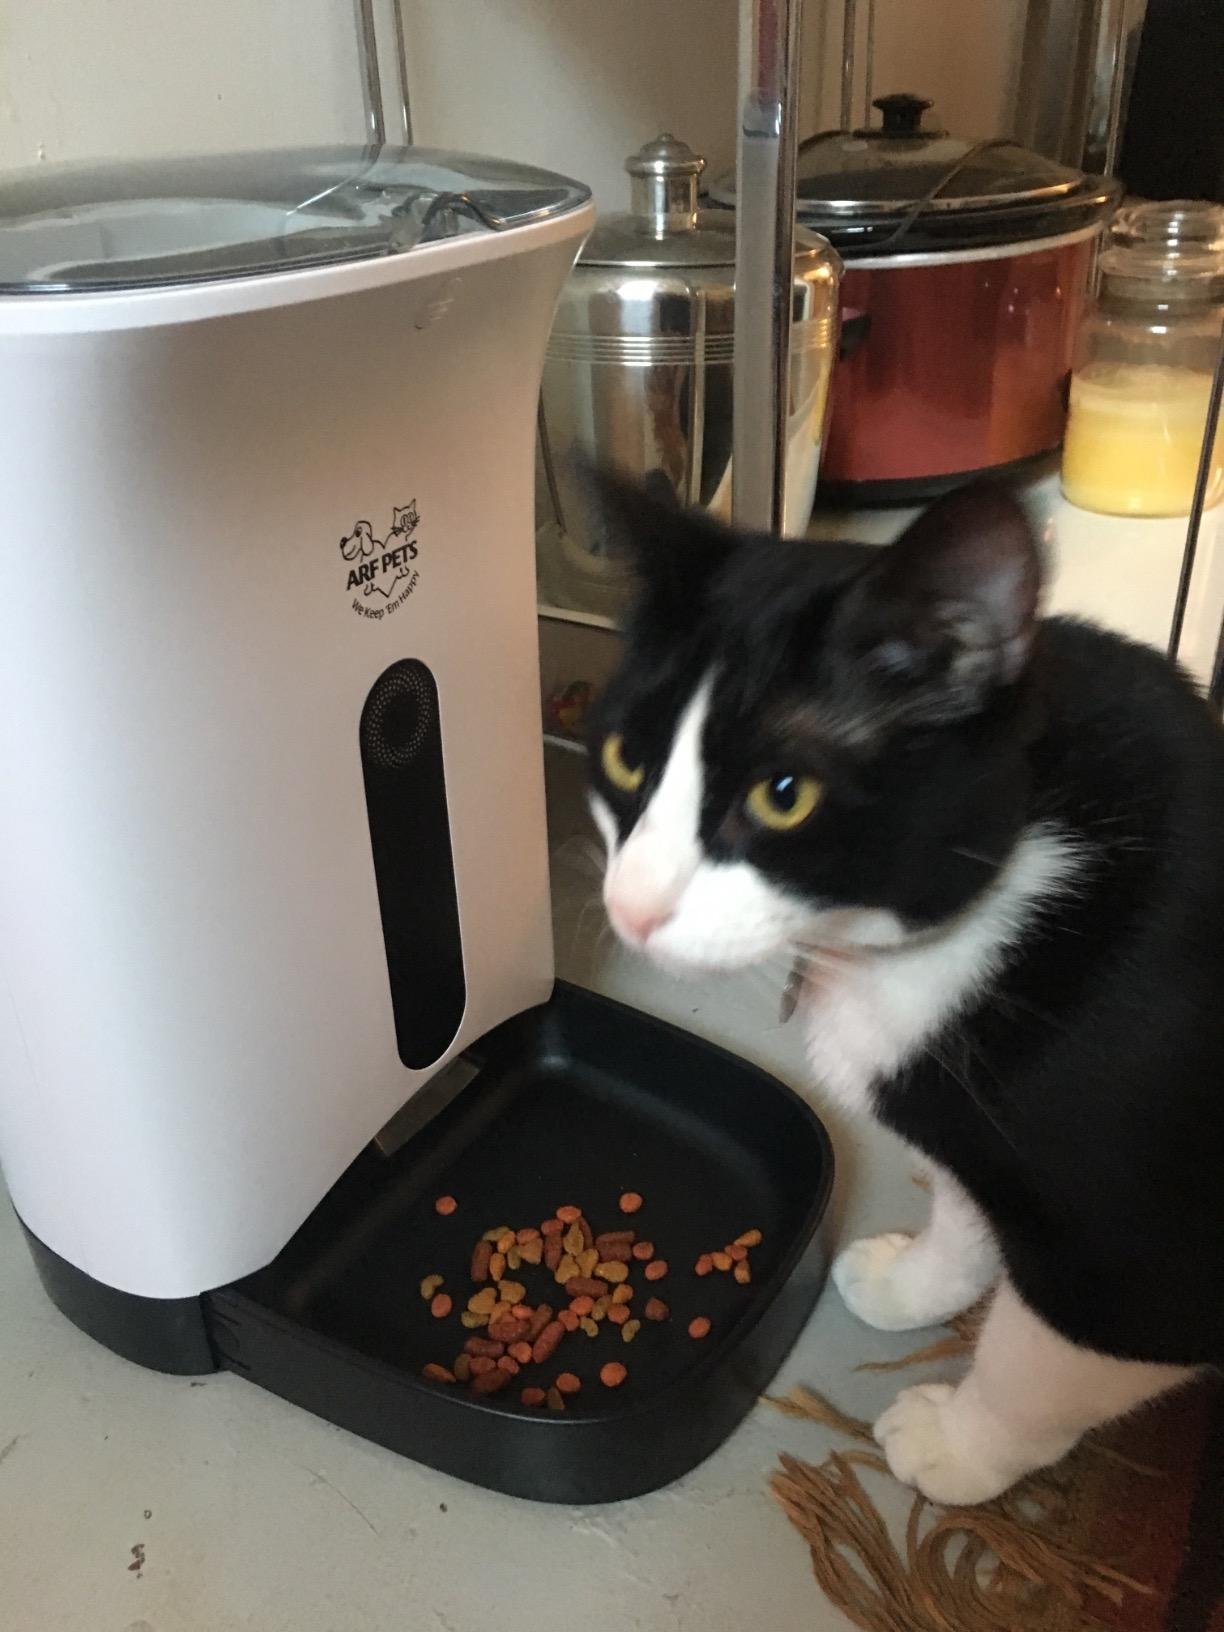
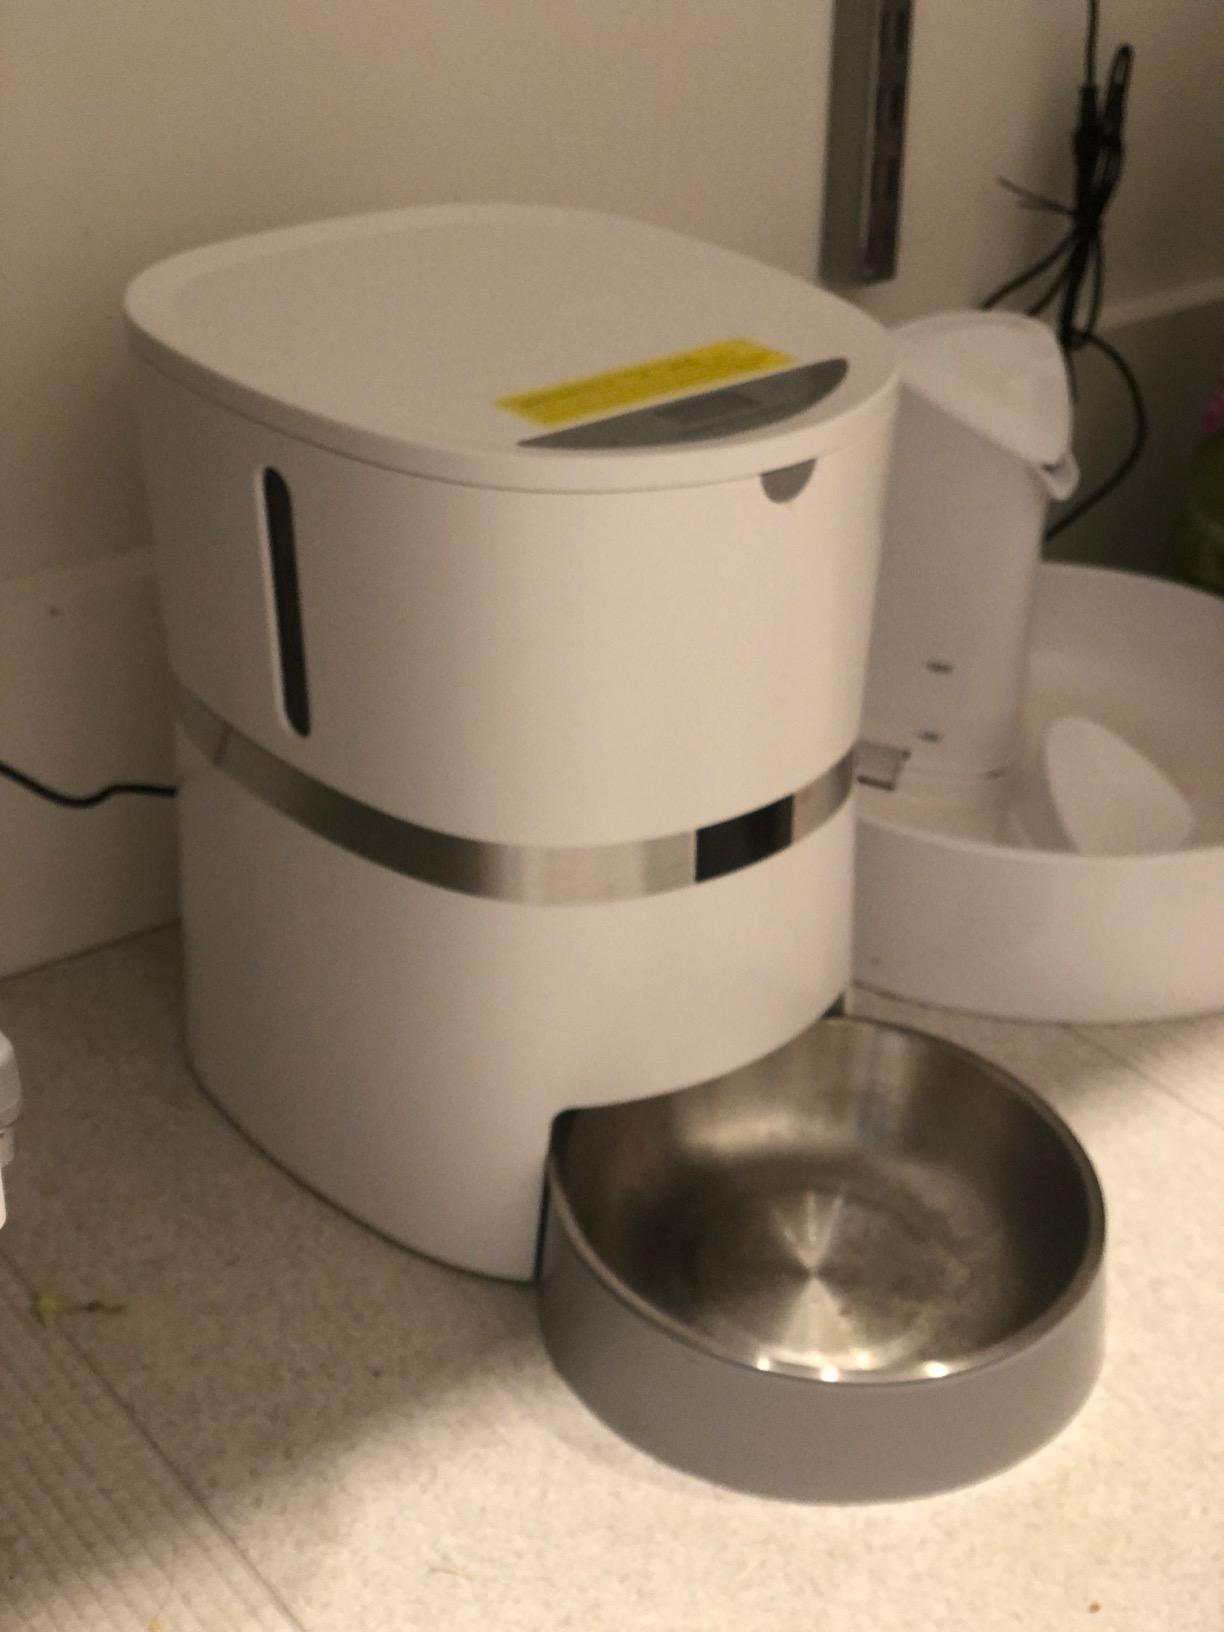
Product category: items_feeder
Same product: no